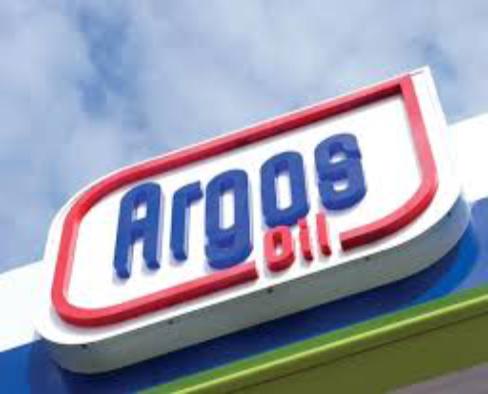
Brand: Argos Energies
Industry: Others